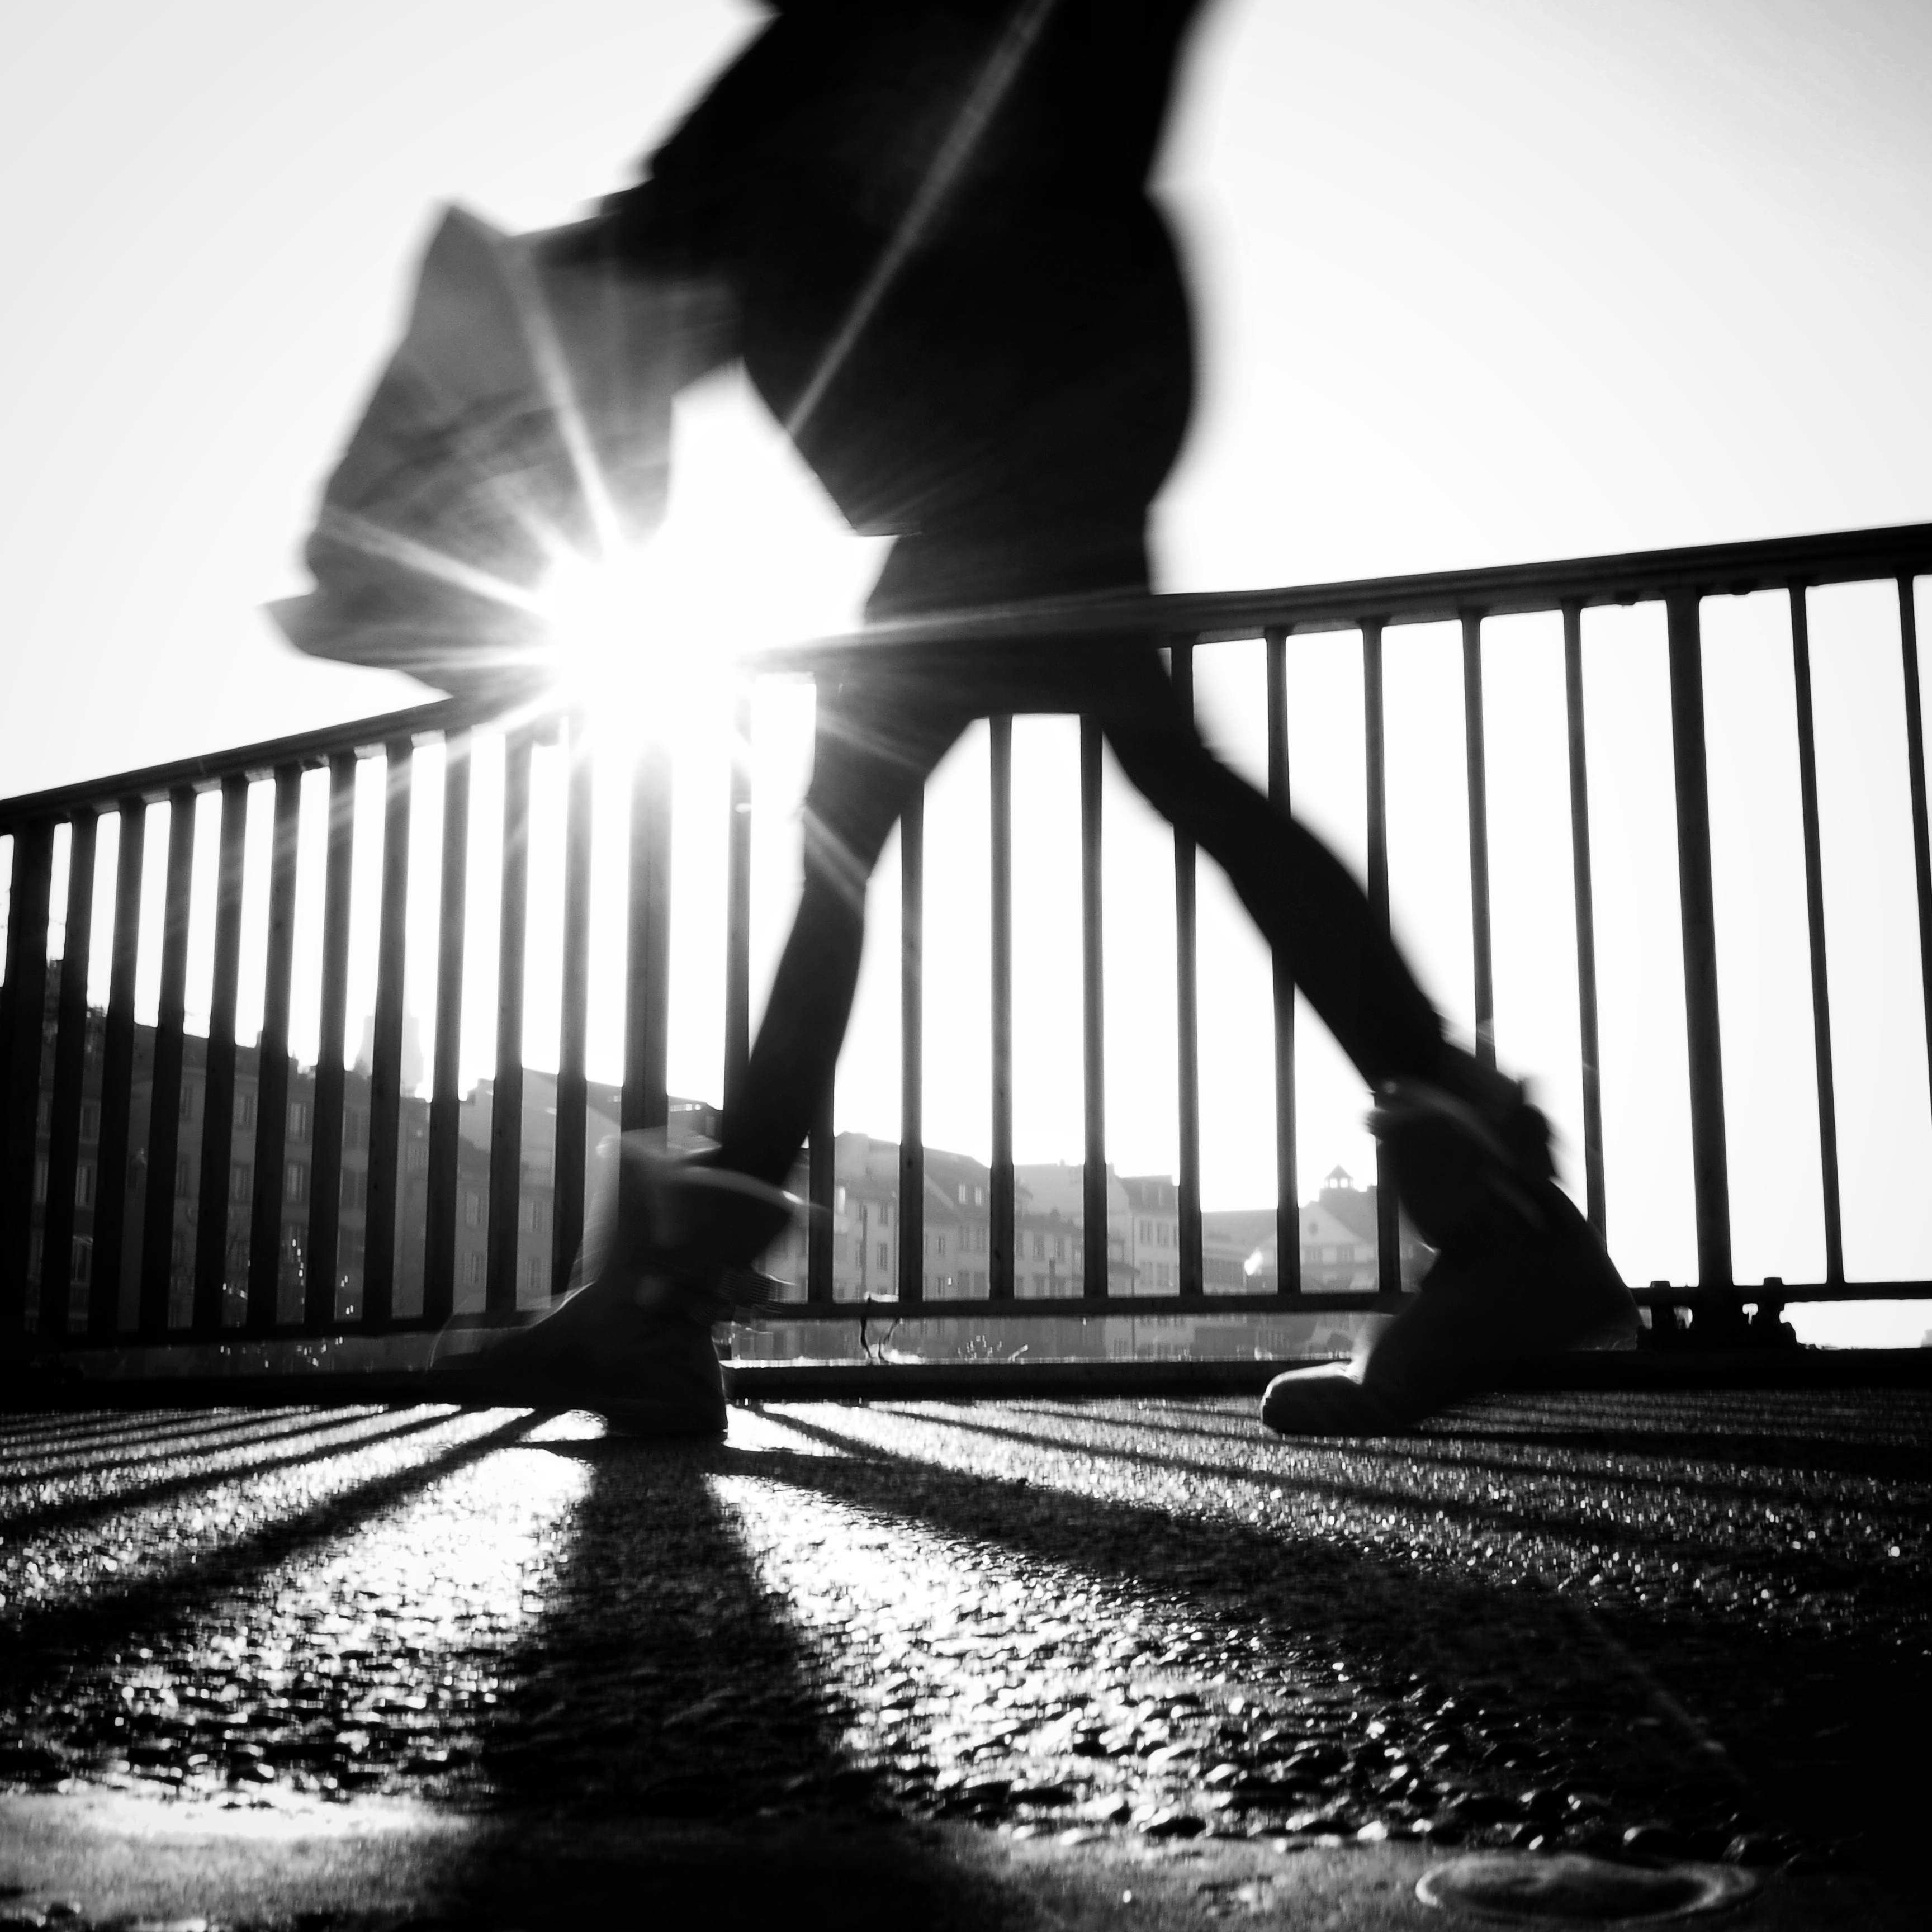
silhouette, light, black and white, white, photography, sunlight, line, shadow, darkness, black, monochrome, symmetry, photograph, shape, monochrome photography, film noir